Moscow Institute of Physics and Technology

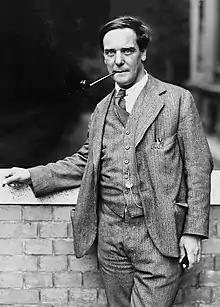
Pyotr Kapitza

It normally takes six years for a student to graduate from MIPT. The curriculum of the first three years consists exclusively of compulsory courses, with emphasis on mathematics, physics and English. There are no significant curriculum differences between the departments in the first three years. A typical course load during the first and second years can be over 48 hours a week, not including homework. Classes are taught five days a week, beginning at 9:00 am or 10:30 am and continuing until 5:00 pm, 6:30 pm, or 8:00 pm. Most subjects include a combination of lectures and seminars (problem-solving study sessions in smaller groups) or laboratory experiments. Lecture attendance is optional, while seminar and lab attendance affects grades. Andre Geim, a graduate and Nobel prize winner stated "The pressure to work and to study was so intense that it was not a rare thing for people to break and leave and some of them ended up with everything from schizophrenia to depression to suicide."